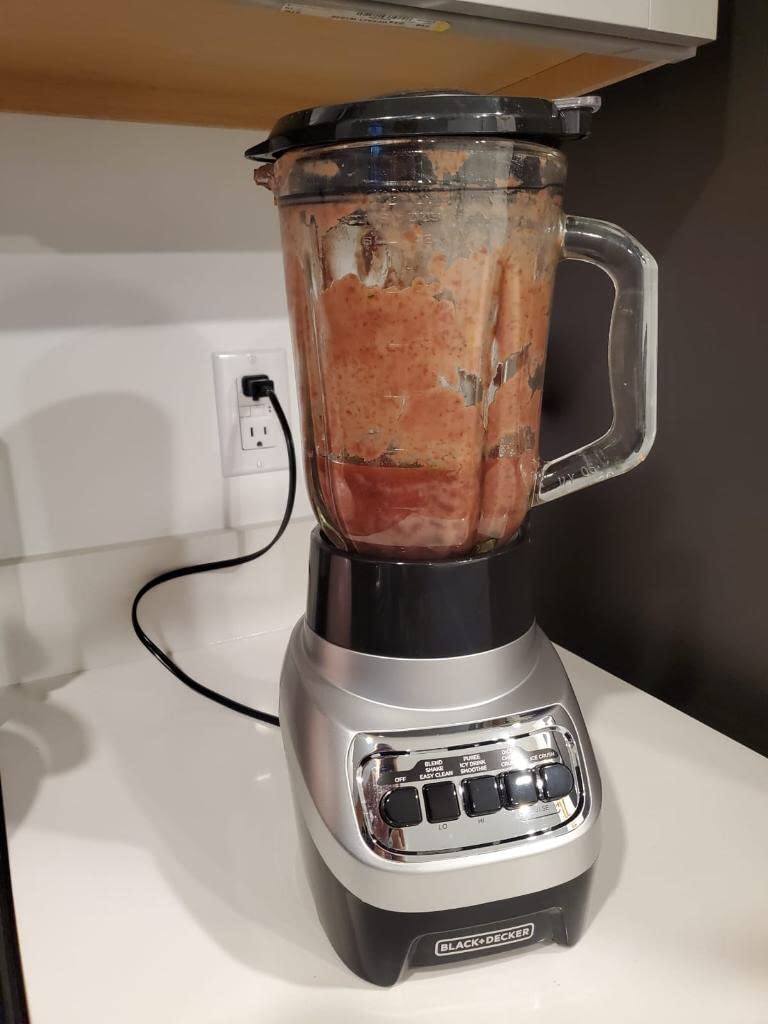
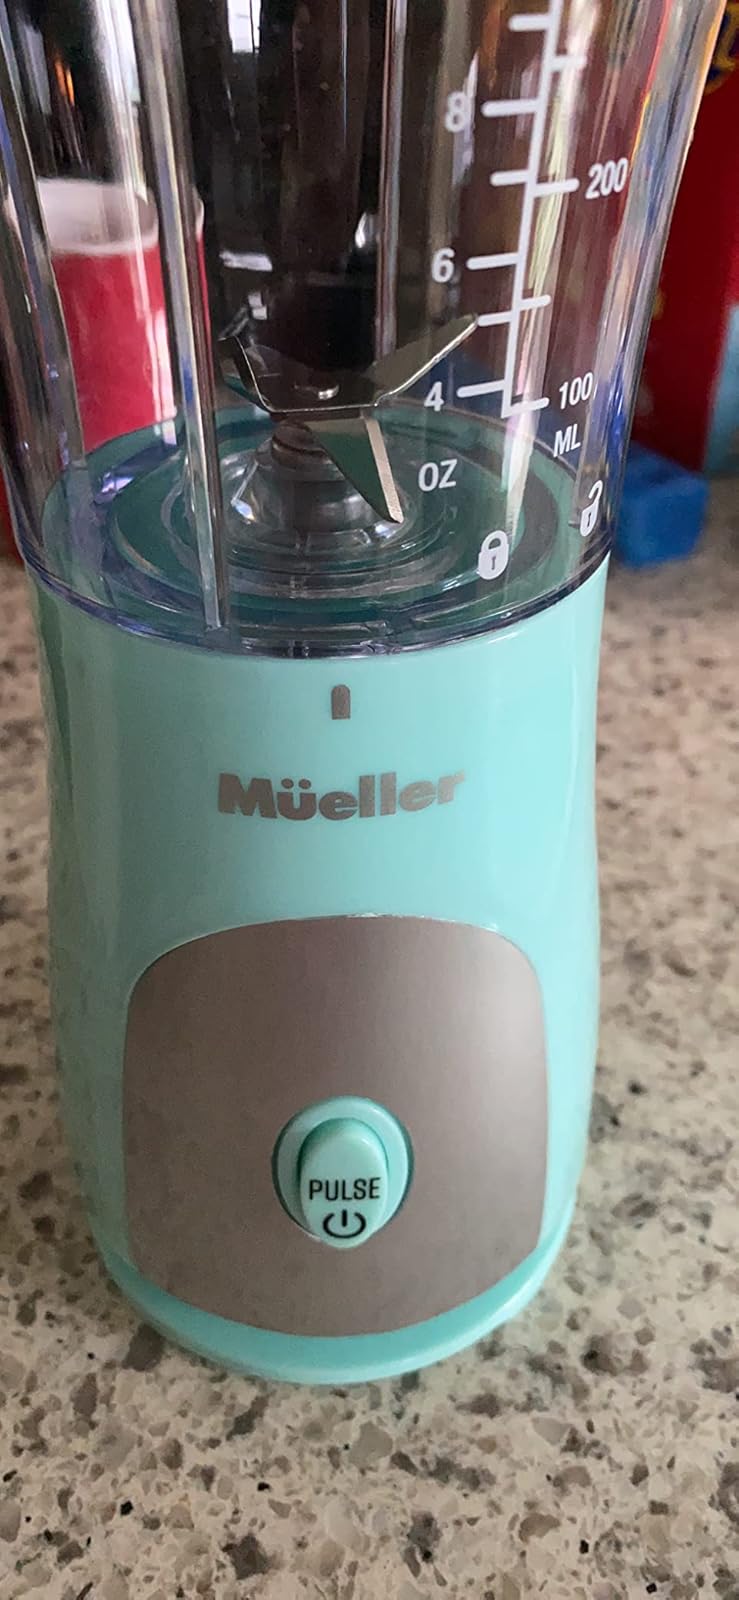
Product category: items_blender
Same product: no